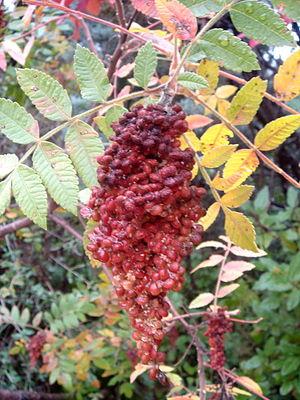
Le Sumac des corroyeurs est un arbuste principalement méditerranéen pouvant atteindre 4 mètres de haut. Les sumacs sont un genre qui compte 125 espèces.